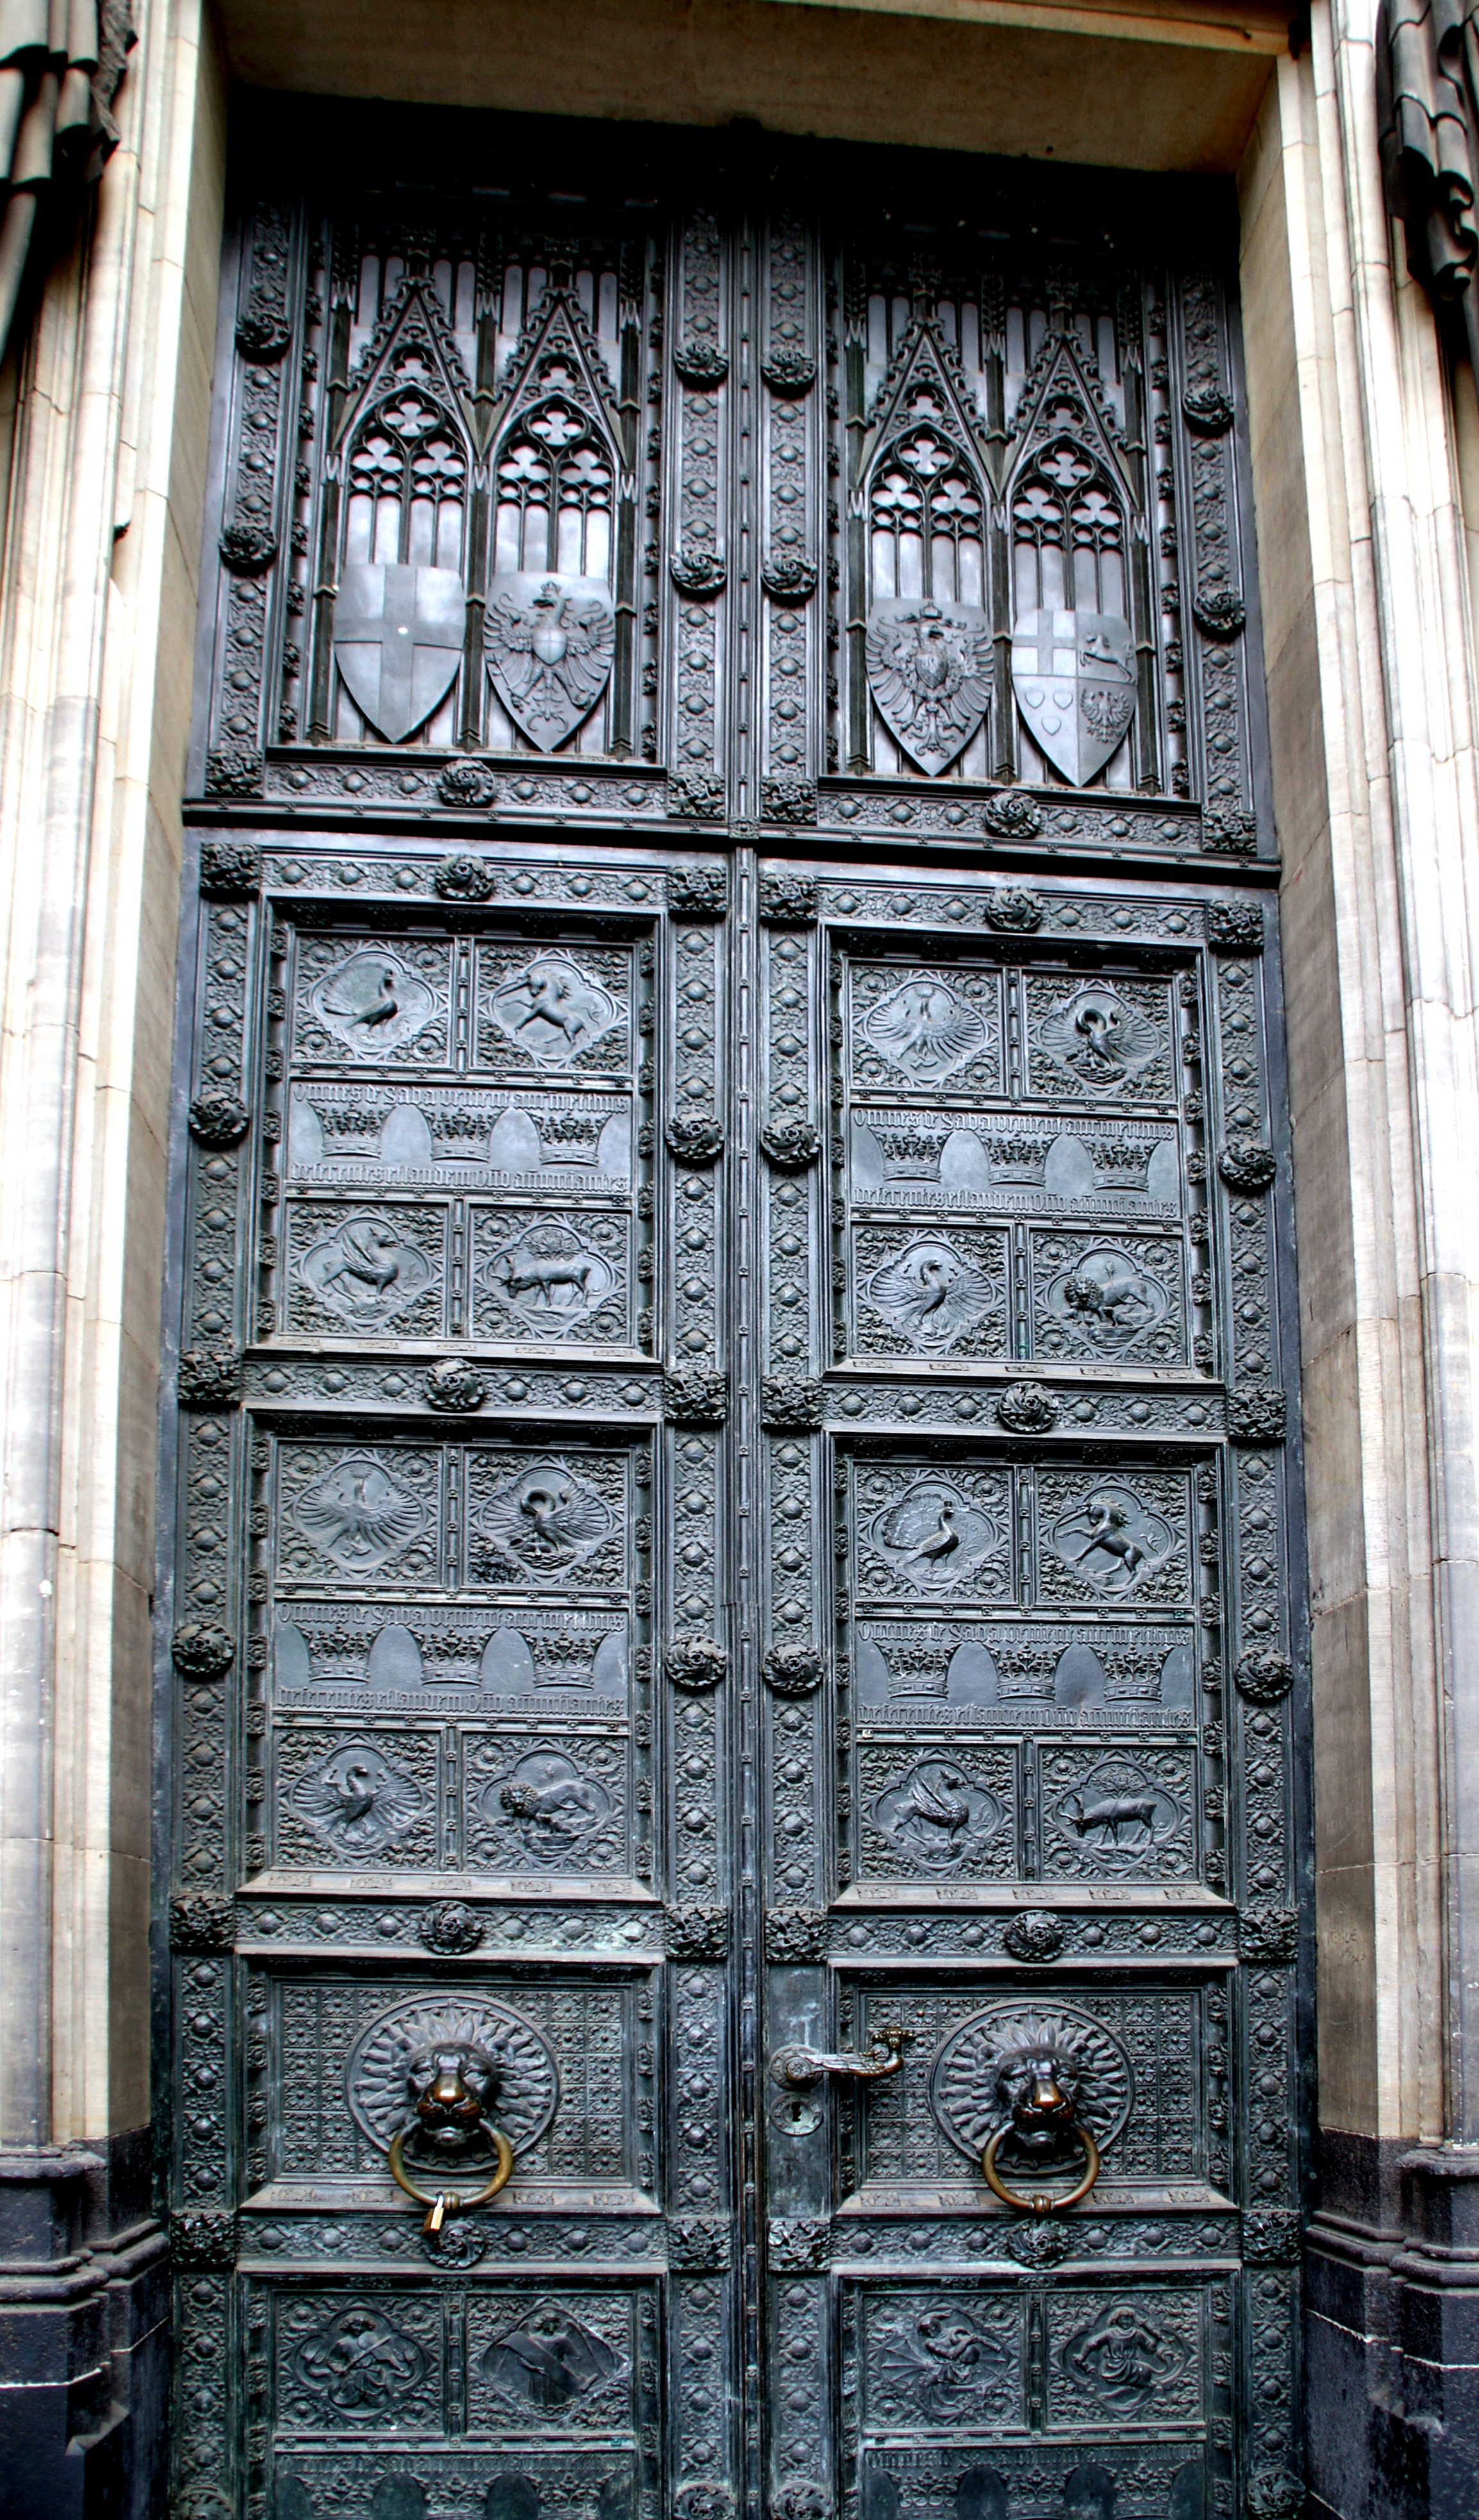
architecture, wood, window, old, metal, facade, door, symmetry, germany, cologne, dom, input, historically, portal, house of worship, urban area